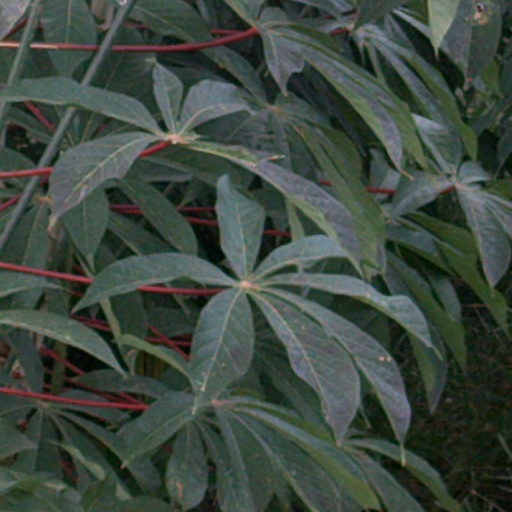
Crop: cassava